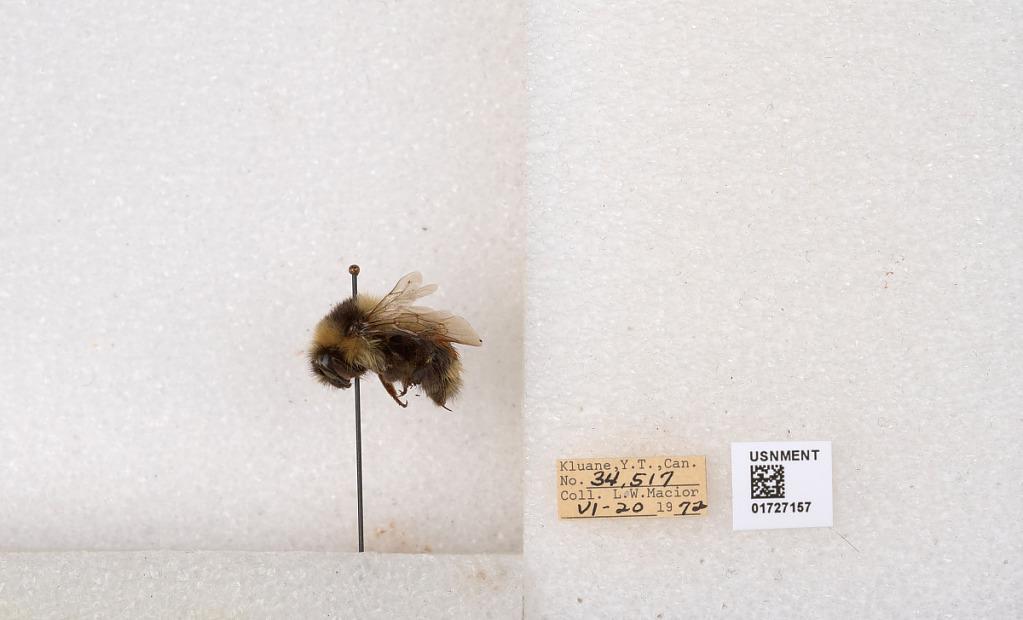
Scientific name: Bombus (Pyrobombus) sylvicola Kirby
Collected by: L. Macior
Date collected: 1972-6-20
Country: Canada
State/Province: Yukon Territory
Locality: Kluane National Park and Reserve
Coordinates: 60.7493, -139.504